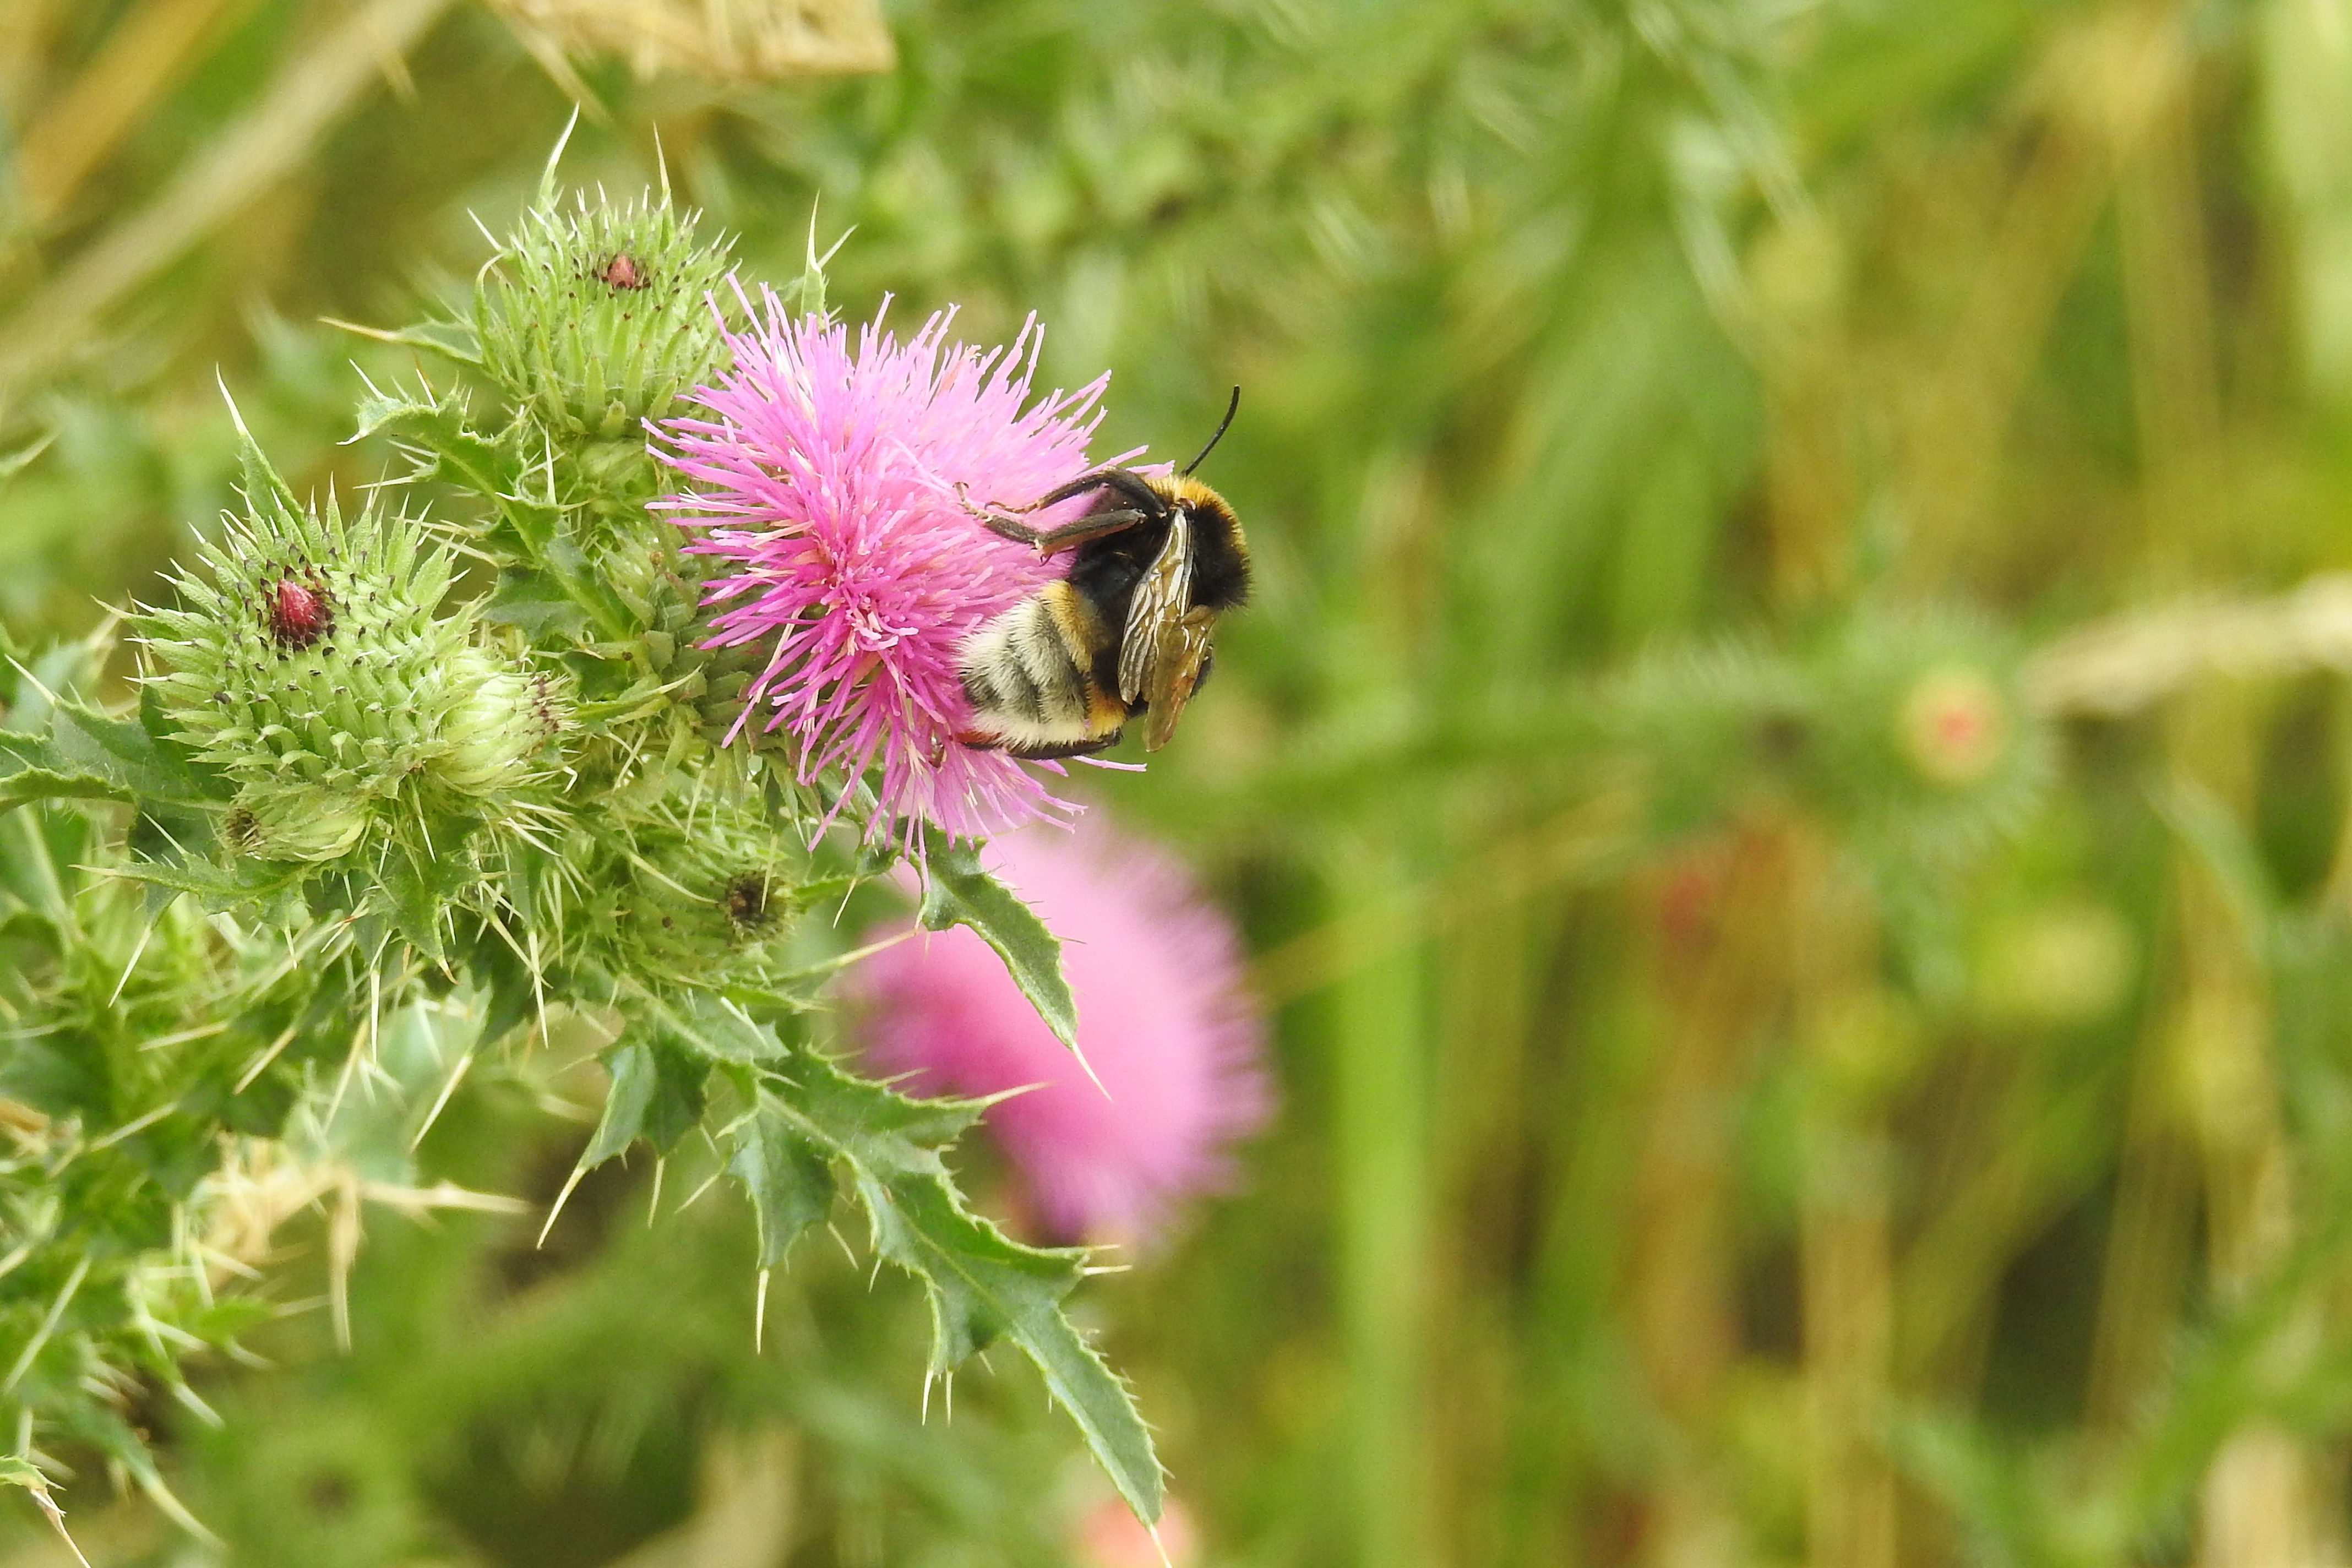
nature, grass, blossom, prickly, plant, meadow, prairie, flower, bloom, insect, botany, flora, fauna, invertebrate, wildflower, close up, bee, thistle, bumblebee, hummel, nectar, macro photography, flowering plant, honey bee, daisy family, thistle flower, land plant, membrane winged insect